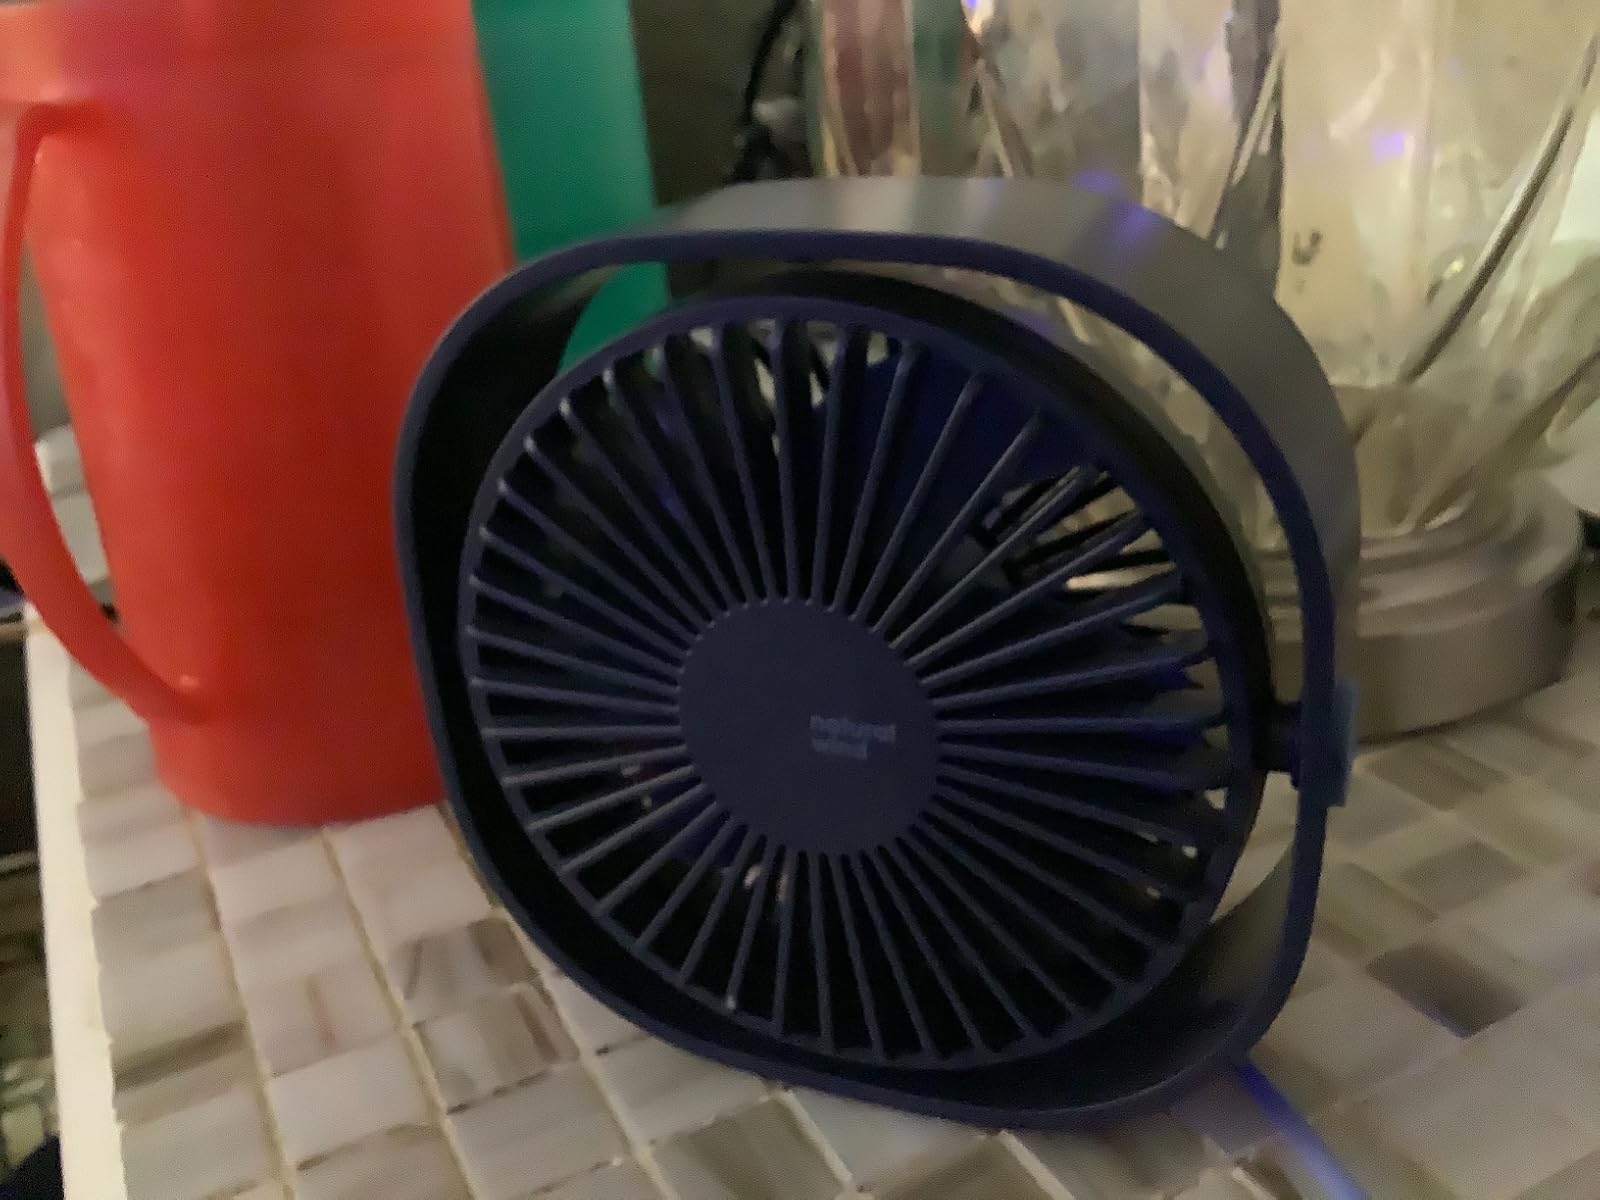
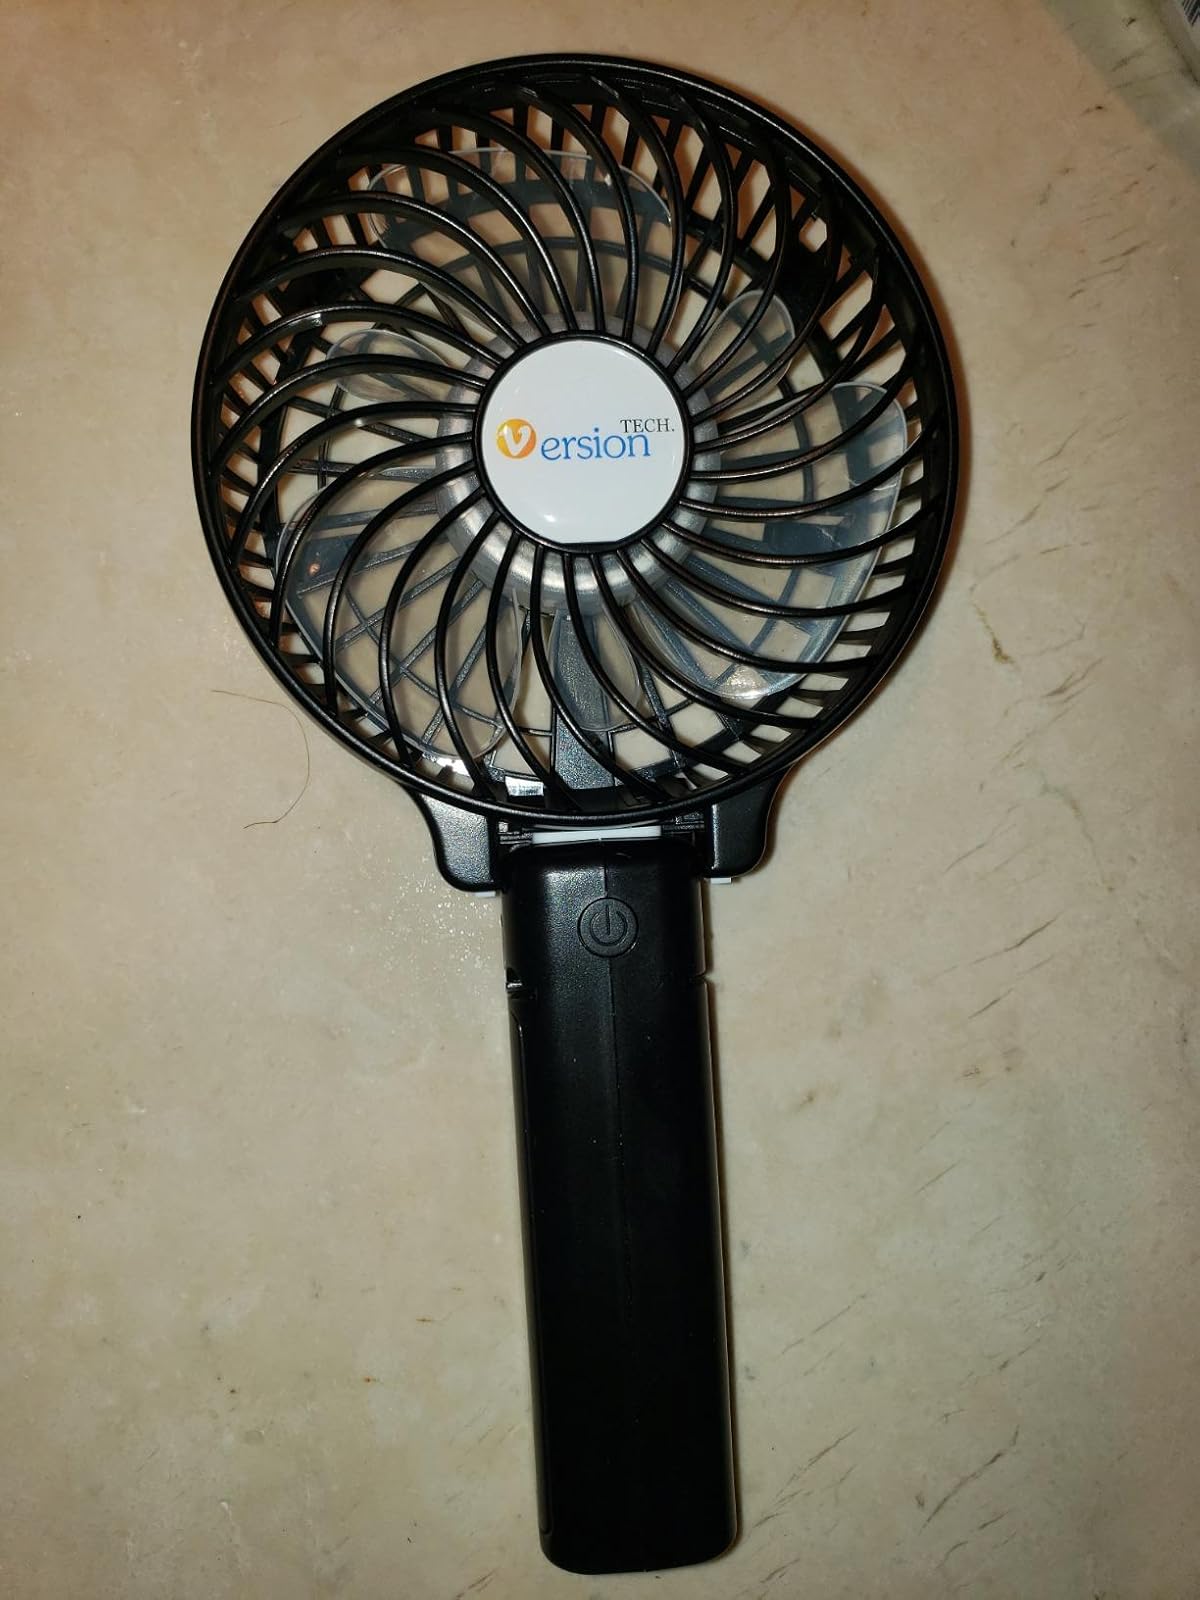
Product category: fan
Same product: no